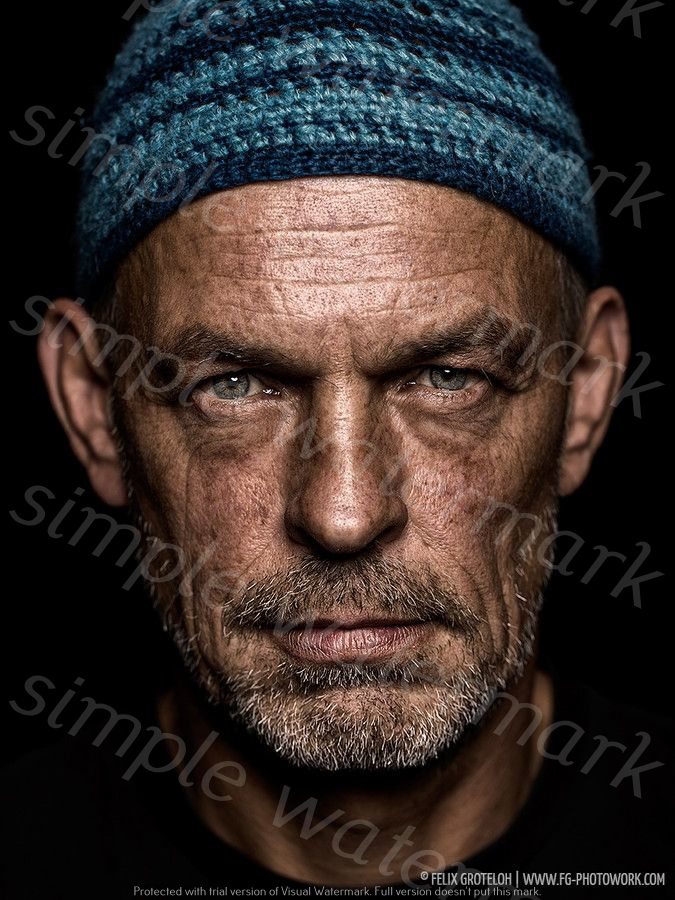
Label: Watermark